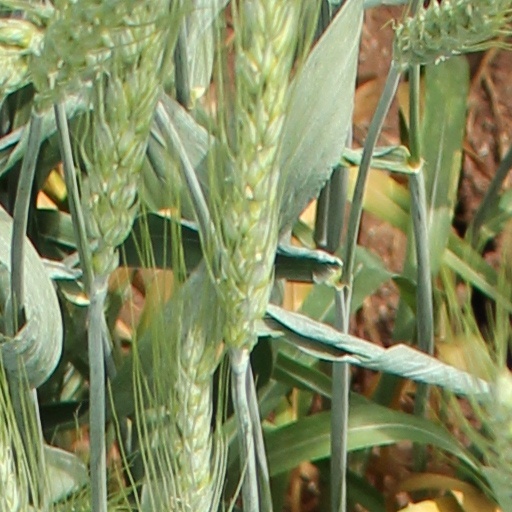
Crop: wheat